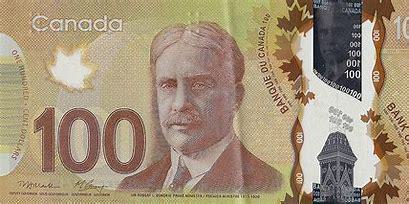
Brand: ON
Model: 100